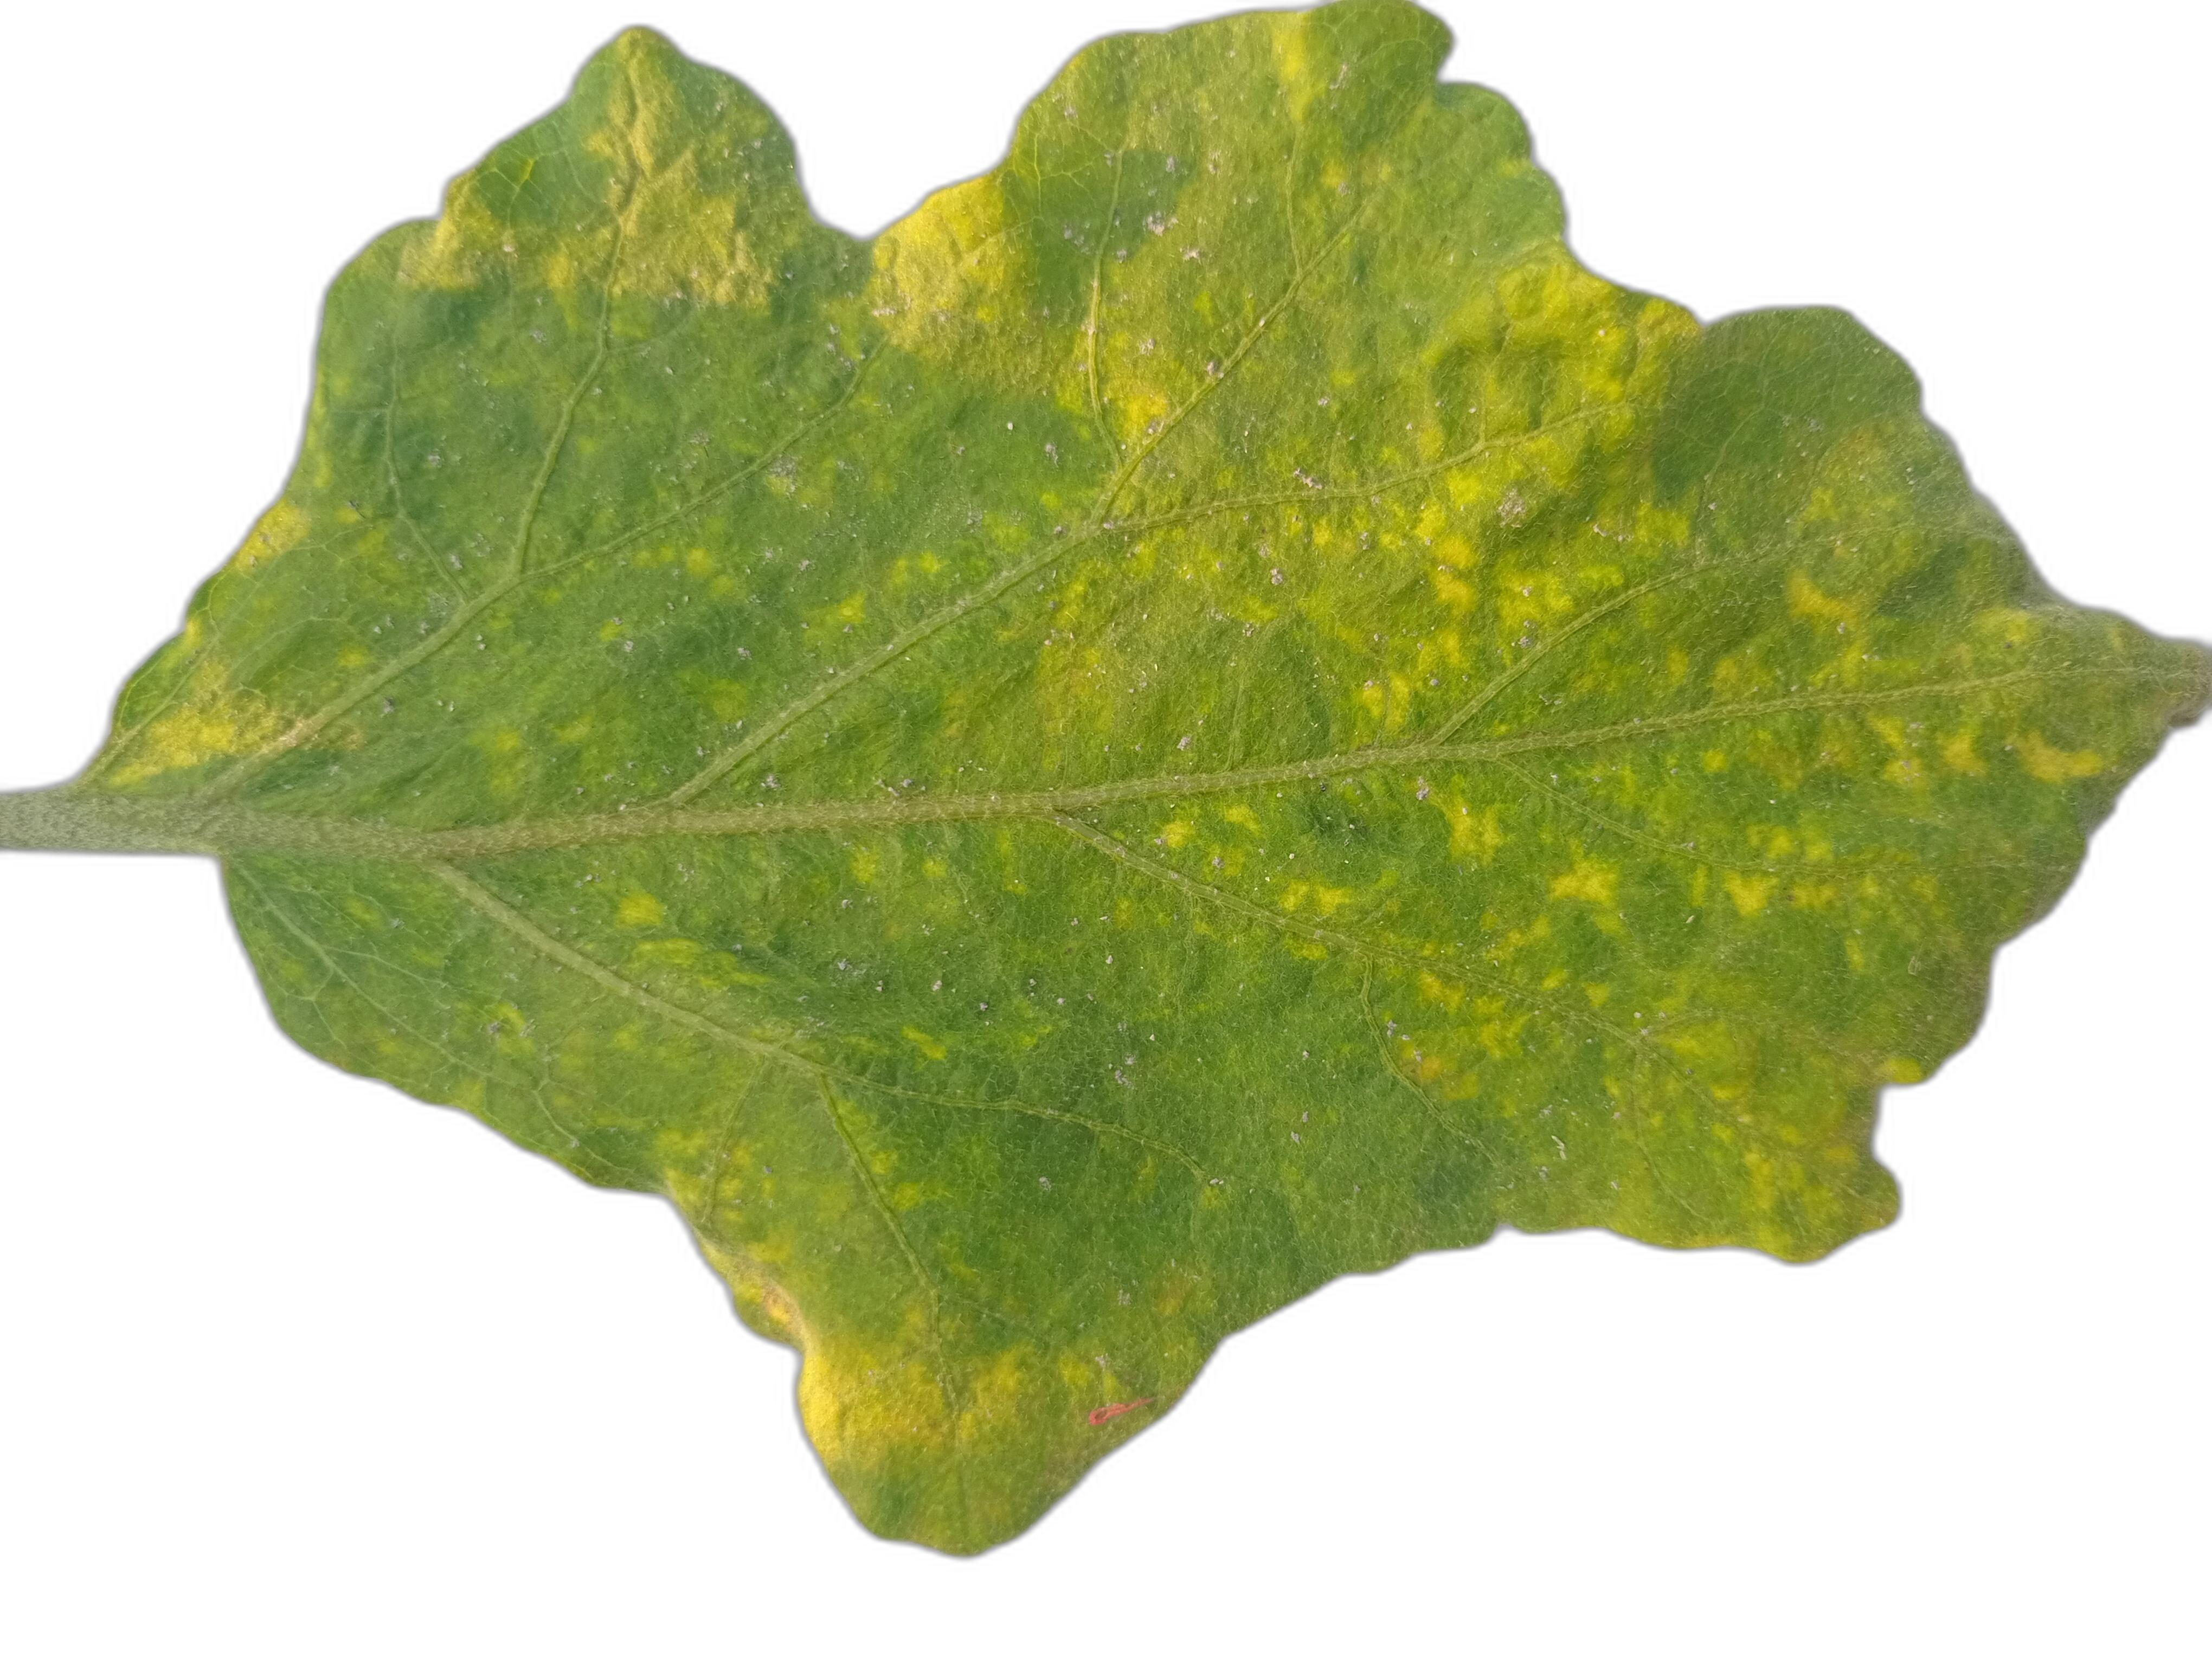
Label: Mosaic Virus Disease